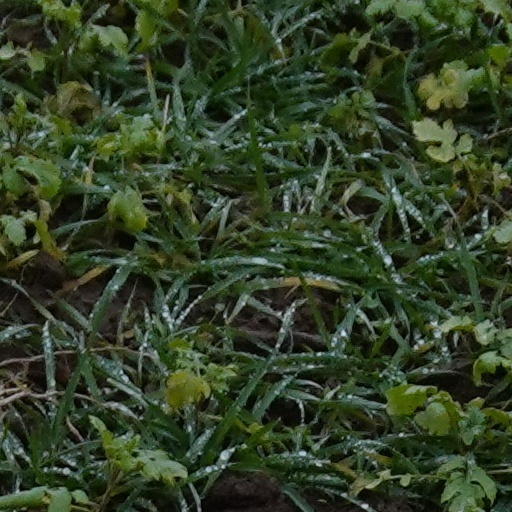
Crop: wheat